Norfolk, Virginia

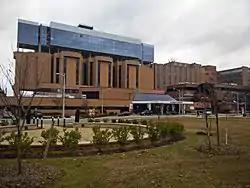
Sentara Norfolk General Hospital

Norfolk has a variety of performing groups with regular seasons and which also make appearances in the city's annual festivals. The Virginia Symphony Orchestra, founded in 1920, has been leader in the regional arts scene. Directed by JoAnn Falletta from 1991 until 2020, the orchestra's music director is now Erik Jacobsen. Most Norfolk performances take place at Chrysler Hall in the Scope complex downtown. The orchestra provides musicians for many other performing arts organizations in the area.